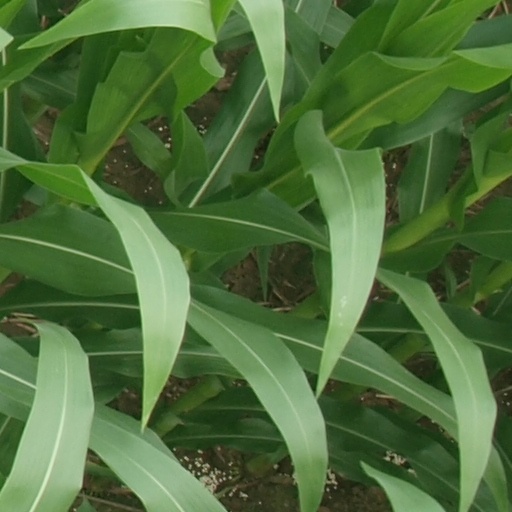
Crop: maize; corn